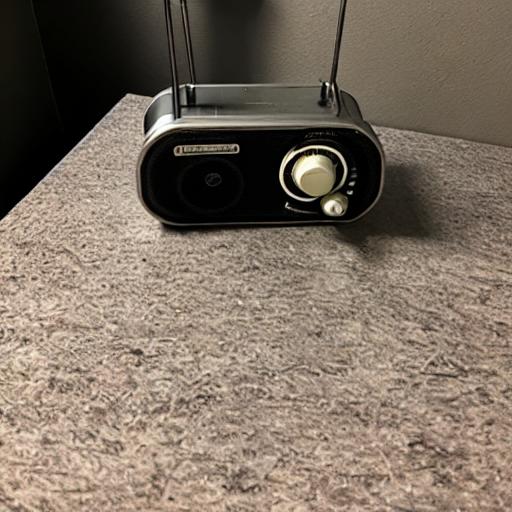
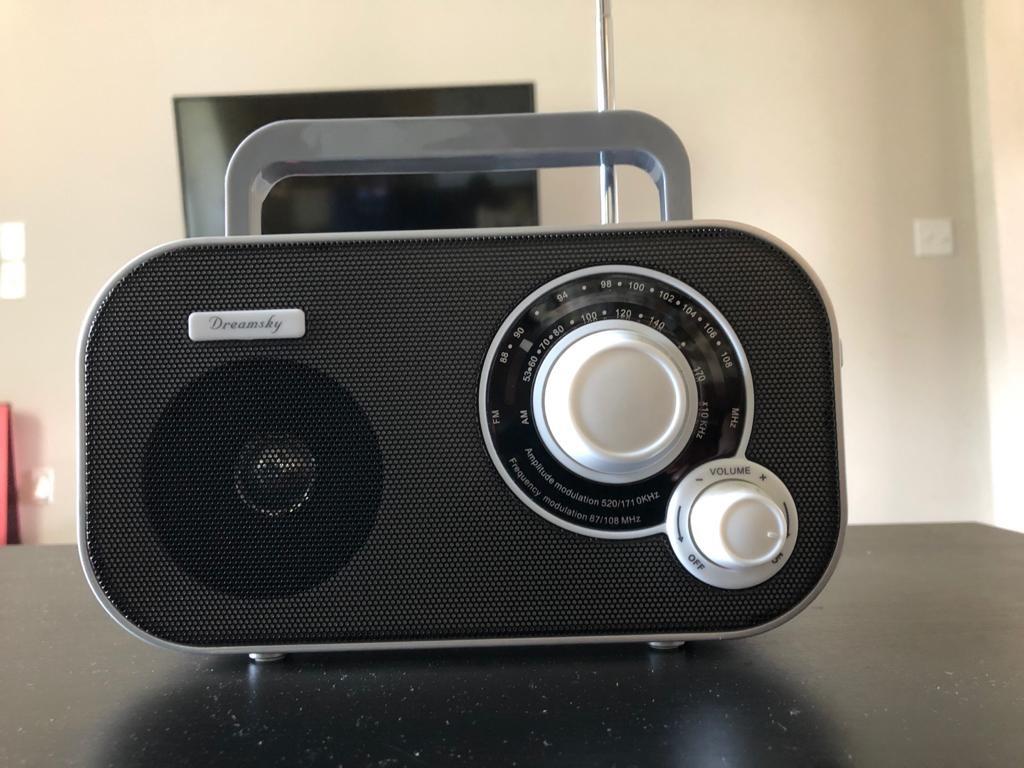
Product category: radio
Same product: no